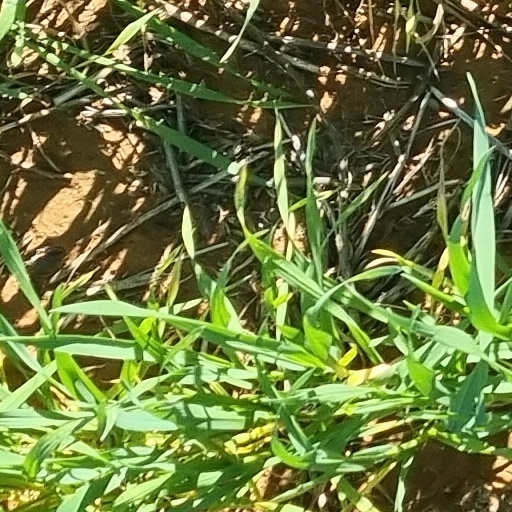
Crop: wheat